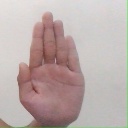
अक्षर: ध